Laguna Hedionda (Nor Lípez)

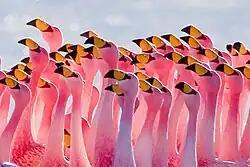
Flamingos in Laguna Hedionda

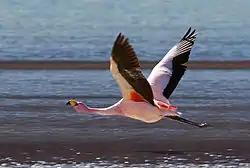
Flamingo flying over the Laguna Hedionda

Set in the backdrop of snow-covered mountains, the lake, like its neighbours, is famous for a variety of high Andean waterfowl, particularly flamingos (mostly white for the reason that algae that creates the pink colour is comparatively less in the lake waters), and other bird species such as ducks and the Andean goose, and herds of vicuña are also reported. The southern lakes in the Bolivian Altiplano including Laguna Hedionda form one of the major wintering grounds for "Phalaropus tricolor" followed by "Phoenicopterus chilensis" and "Phoenicopterus jamesi". On one particular date in February 1979, "Phalaropus tricolor", "Phoenicoparrus jamesi", "Phoenicoparrus andinus" and "Phoenicopterus chilensis" counted in the area were about one million, out of which 500,000 were reported from Laguna Hedionda and two other lakes.